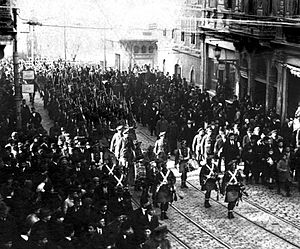
1. verdenskrig i Mellemøsten / Efterspil / Militær besættelse
Den allierede besættelse af Istanbul
1. verdenskrig i Mellemøsten er en samlebetegnelse for kamphandlinger, der strakte sig fra den 29. oktober 1914 til den 30. oktober 1918. De stridende parter var på den ene side det Osmanniske Rige, som fik nogen bistand fra de andre Centralmagter og i hovedsagen det Britiske imperium og det Russiske Kejserrige blandt Ententemagterne. Der var fem større felttog: Sinai og Palæstina-felttoget, felttoget i Mesopotamien, felttoget i Kaukasus, felttoget i Persien samt slaget ved Gallipoli. Der var også det mindre Felttoget i Nordafrika, Den Arabiske Revolte og det Sydarabiske felttog.